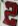
Number: 2